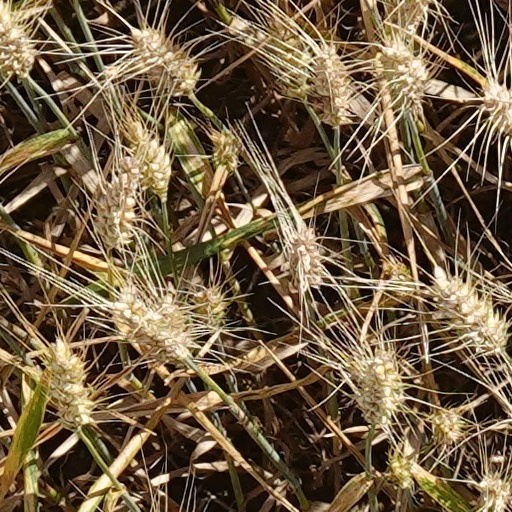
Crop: wheat